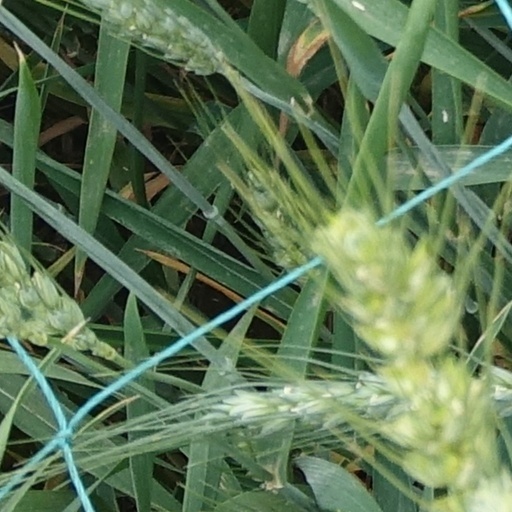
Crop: wheat